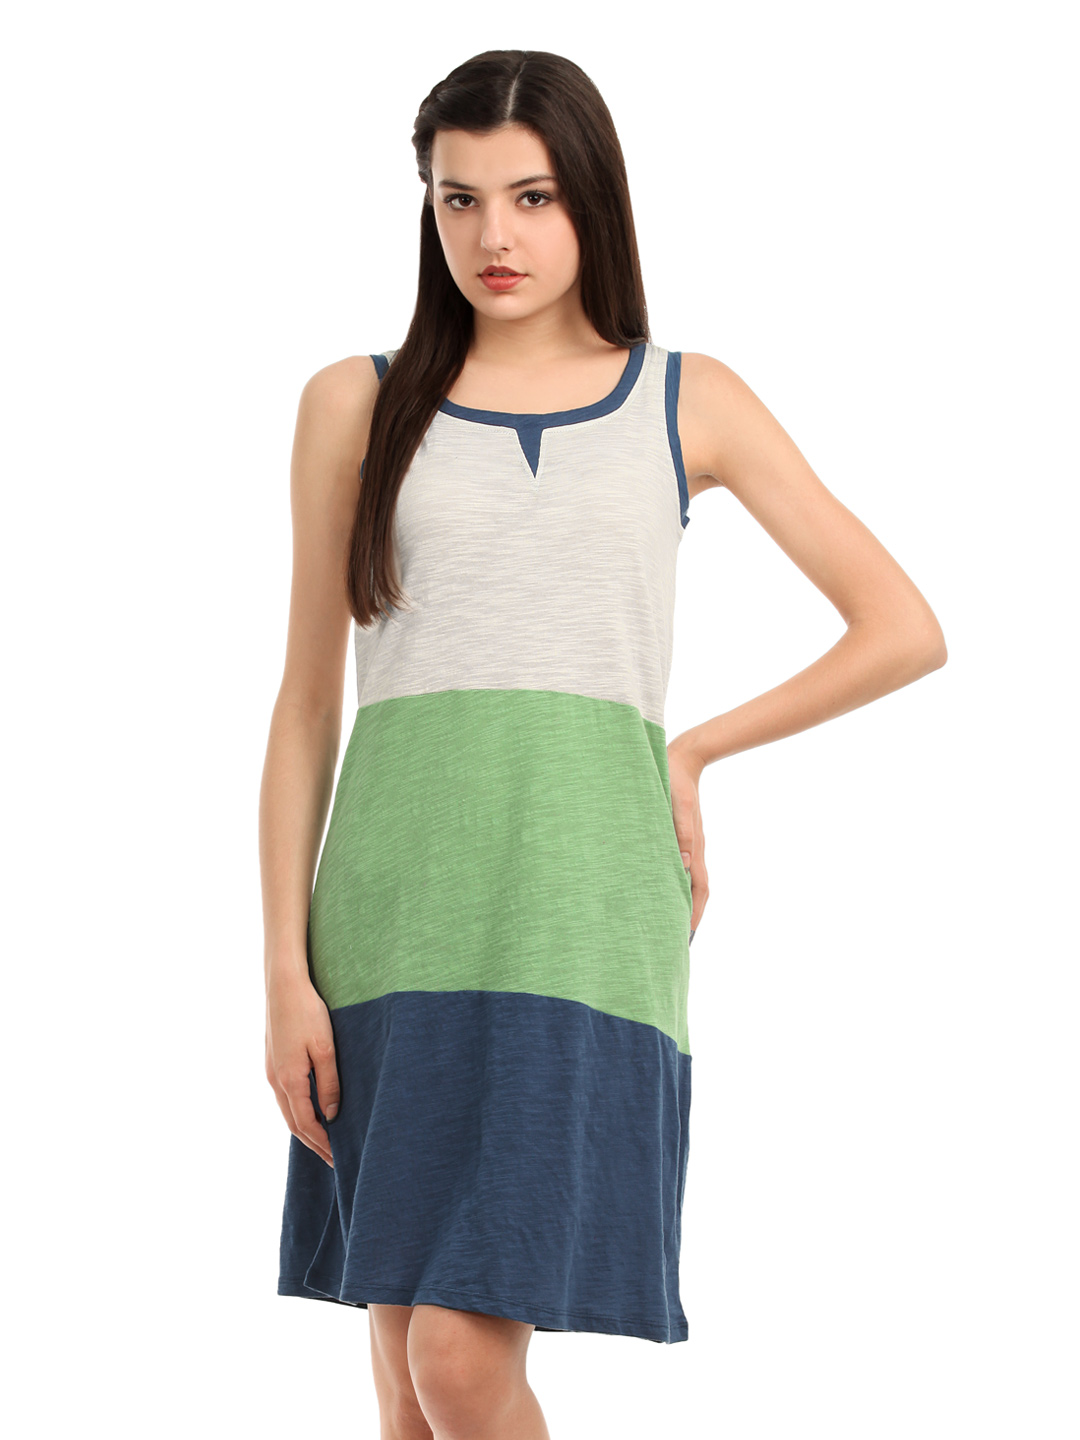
W Women White Kurta
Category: Apparel / Topwear / Kurtas
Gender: Women
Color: White
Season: Summer 2012
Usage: Ethnic